Anti-predator adaptation

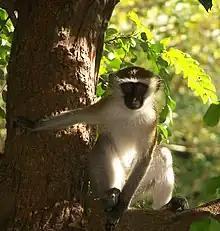
Vervet monkeys have different alarm signals that warn of attacks by eagles, leopards and snakes.

A radical strategy for avoiding predators which may otherwise kill a large majority of the emerging stage of a population is to emerge very rarely, at irregular intervals. Predators with a life-cycle of one or a few years are unable to reproduce rapidly enough in response to such an emergence. Predators may feast on the emerging population, but are unable to consume more than a fraction of the brief surfeit of prey. Periodical cicadas, which emerge at intervals of 13 or 17 years, are often used as an example of this predator satiation, though other explanations of their unusual life-cycle have been proposed.